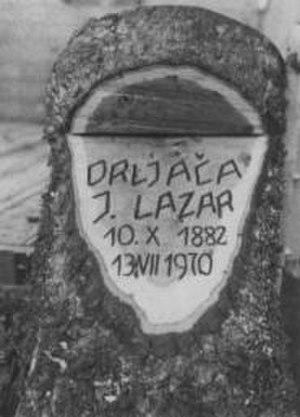
l'inscription tombale de Lazar Drljaca
Lazar Drljača est un peintre de Bosnie-Herzégovine, lié au mouvement expressionniste.